3rd Streamy Awards

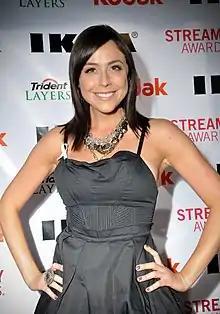
Shira Lazar, winner of Best Live Series

The nominees were announced on December 17, 2012, and the finalists for the Audience Choice Award categories were announced on February 5, 2013. 19 of the 35 award winners were announced prior to the presentation on February 14, 2013. The remaining categories were announced during the main ceremony at the Hollywood Palladium on February 17. Winners of the categories were selected by the Streamys Blue Ribbon Panel except for the Audience Choice awards which were put to a public vote.